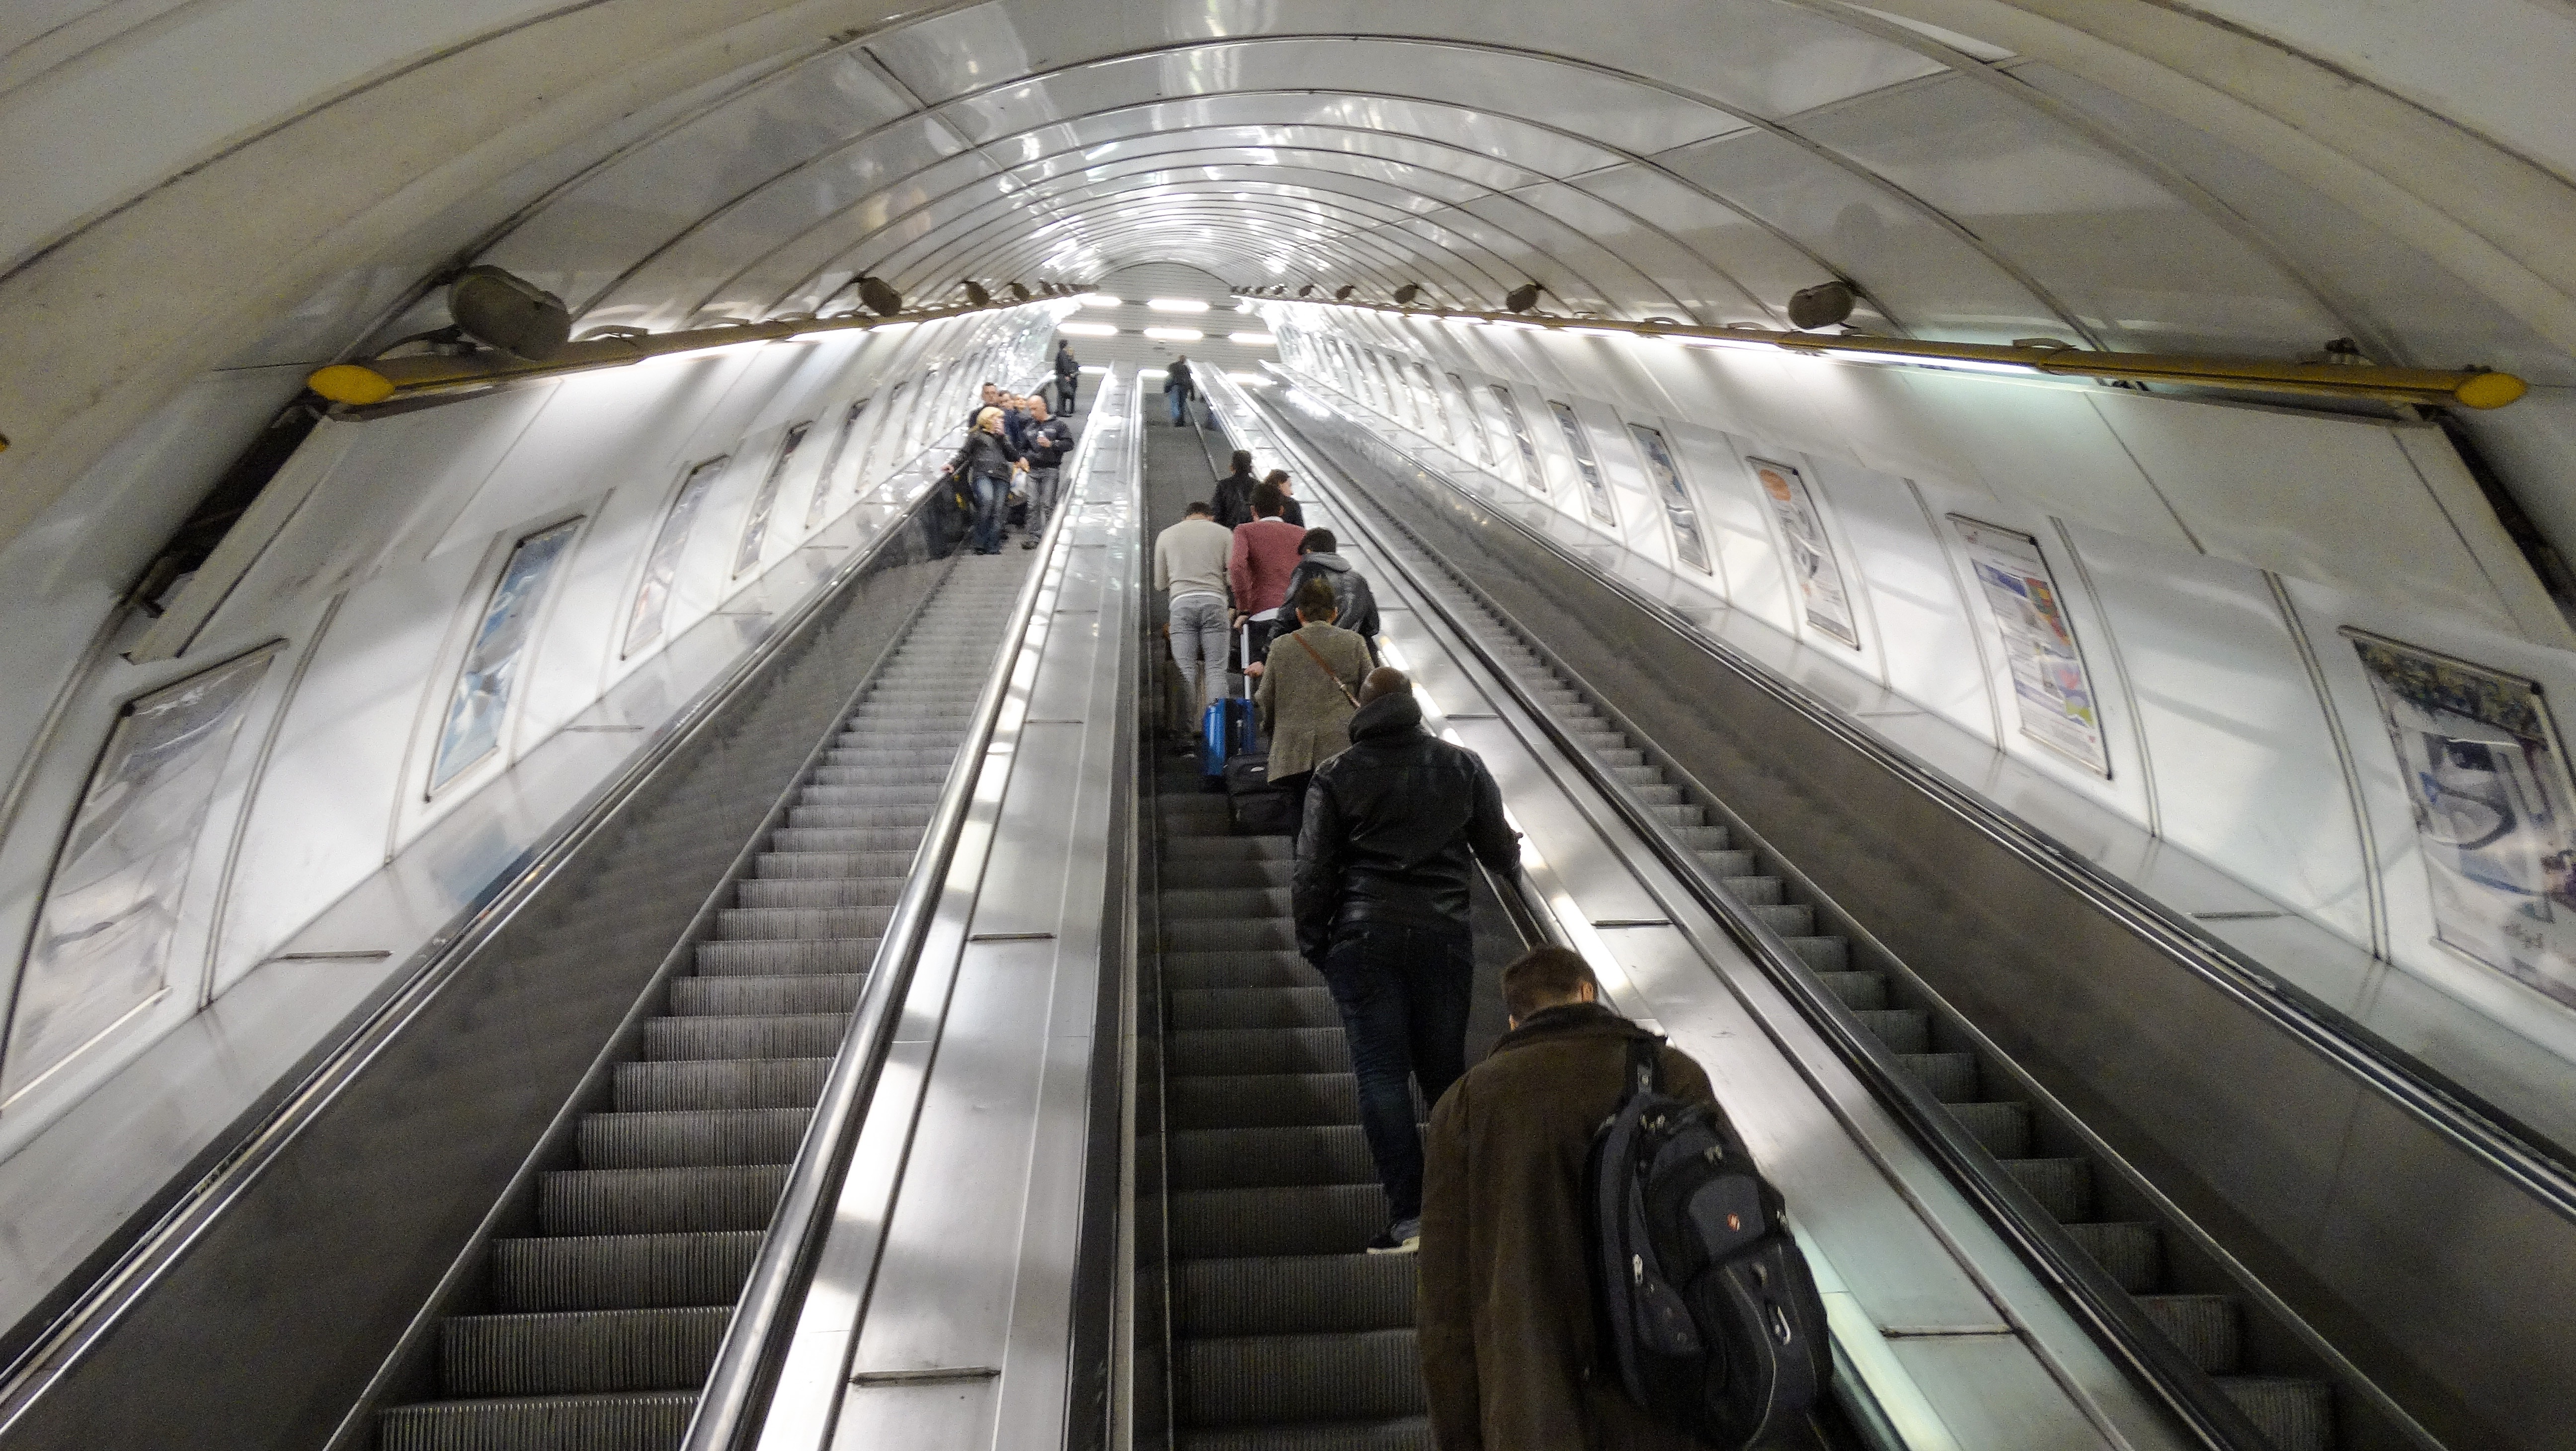
people, urban, train, escalator, subway, metro, transport, vehicle, train station, prague, public transport, stairwell, metro station, stairs, passengers, infrastructure, passenger, bullet train, metropolitan area, rapid transit, high speed rail, maglev